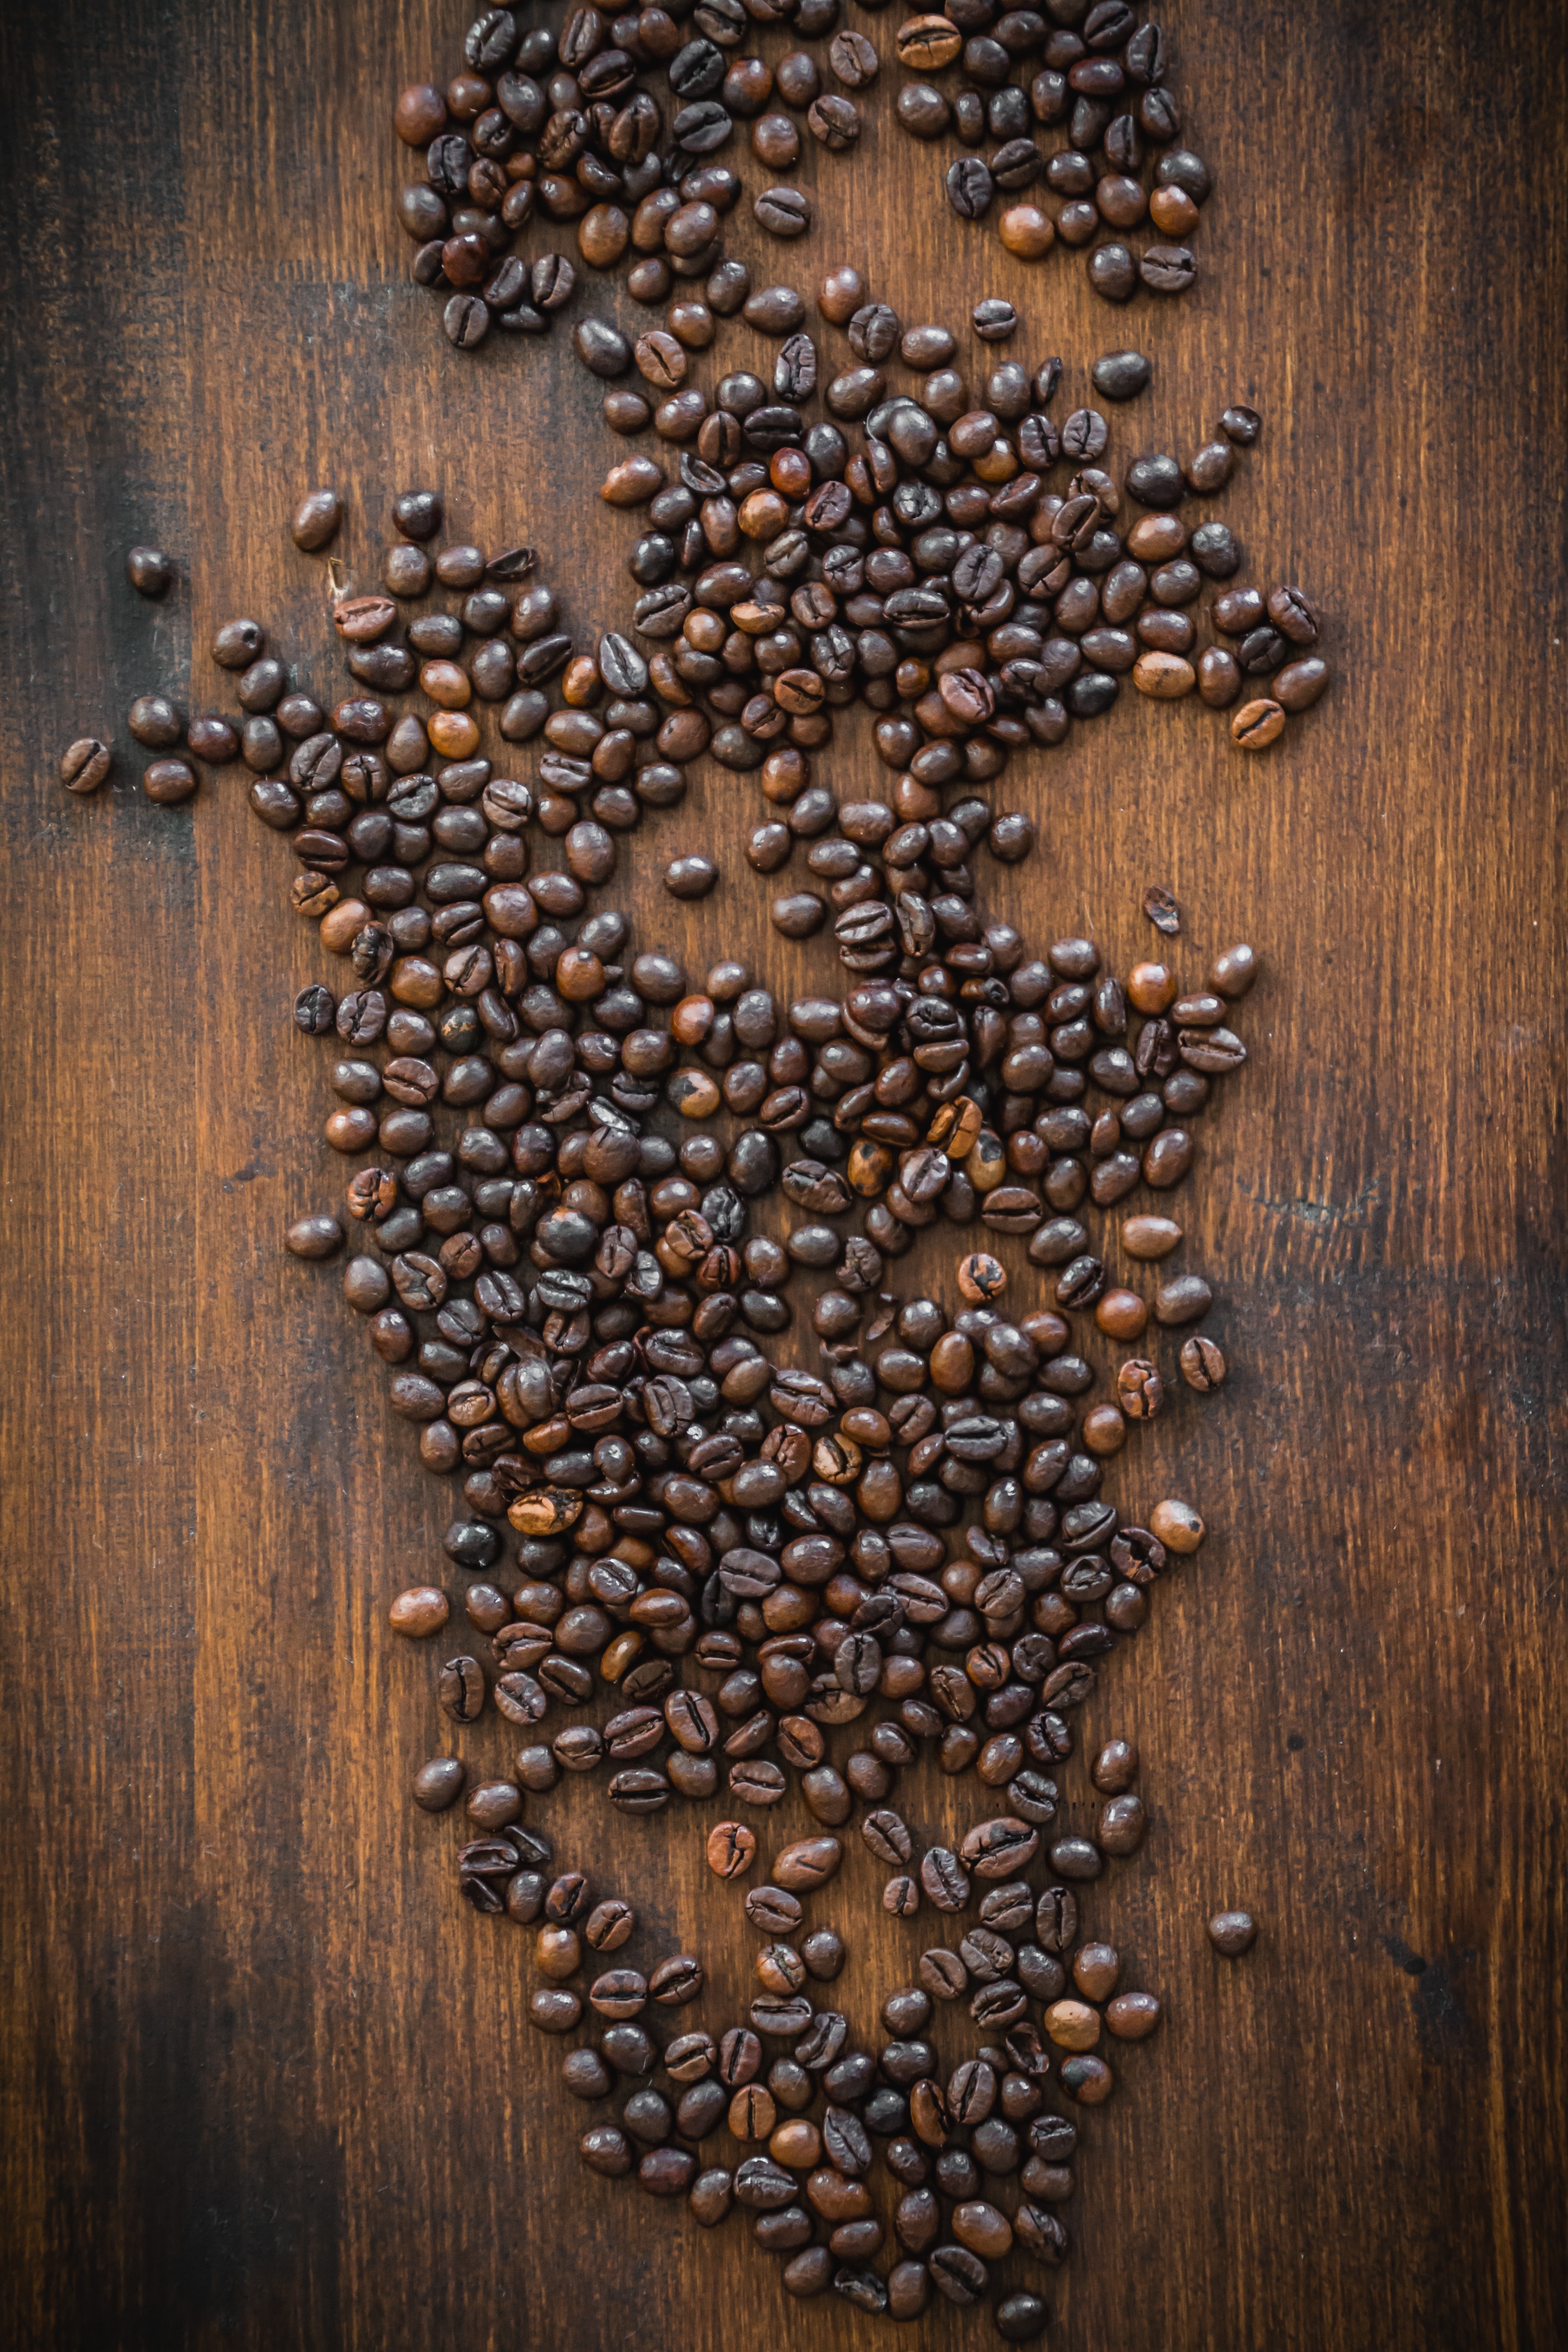
cafe, coffee, wood, dry, roast, pattern, produce, brown, caffeine, art, design, carving, beans, coffee beans, coffee roasting, green coffee, grass family